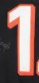
Number: 1